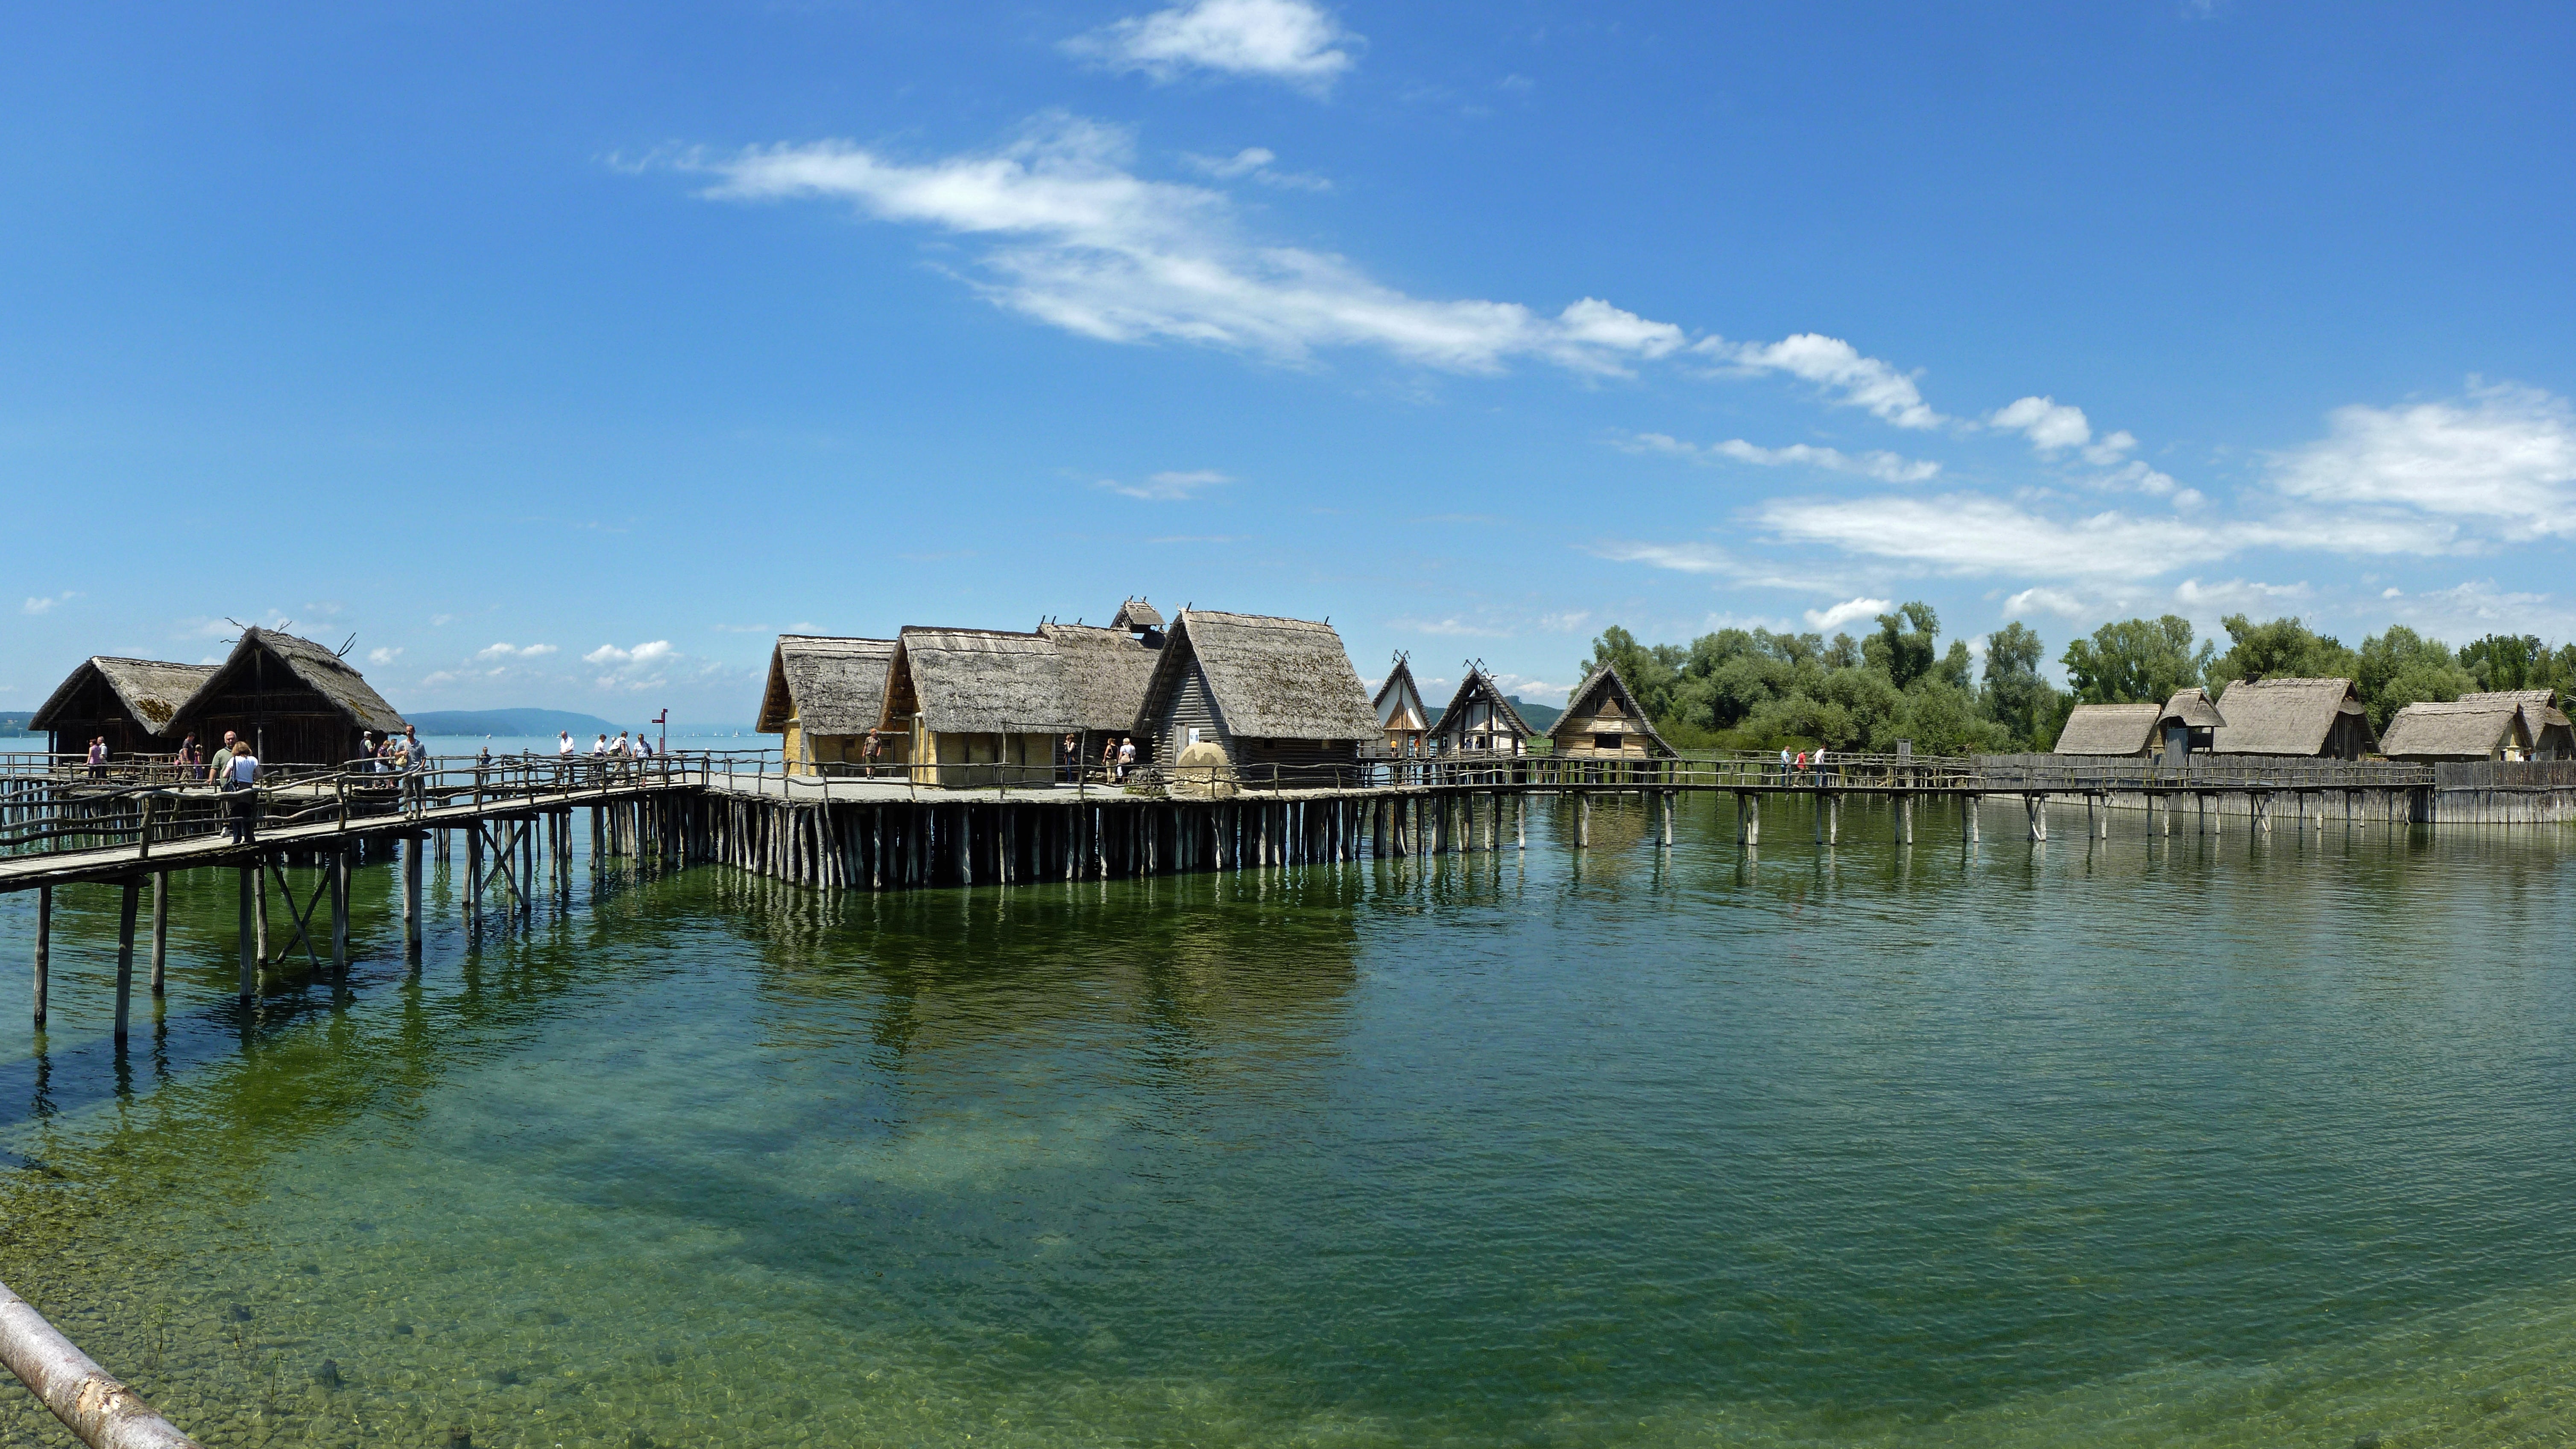
sea, water, lake, vacation, reflection, bay, reservoir, tourism, germany, history, estate, lake constance, stilt houses